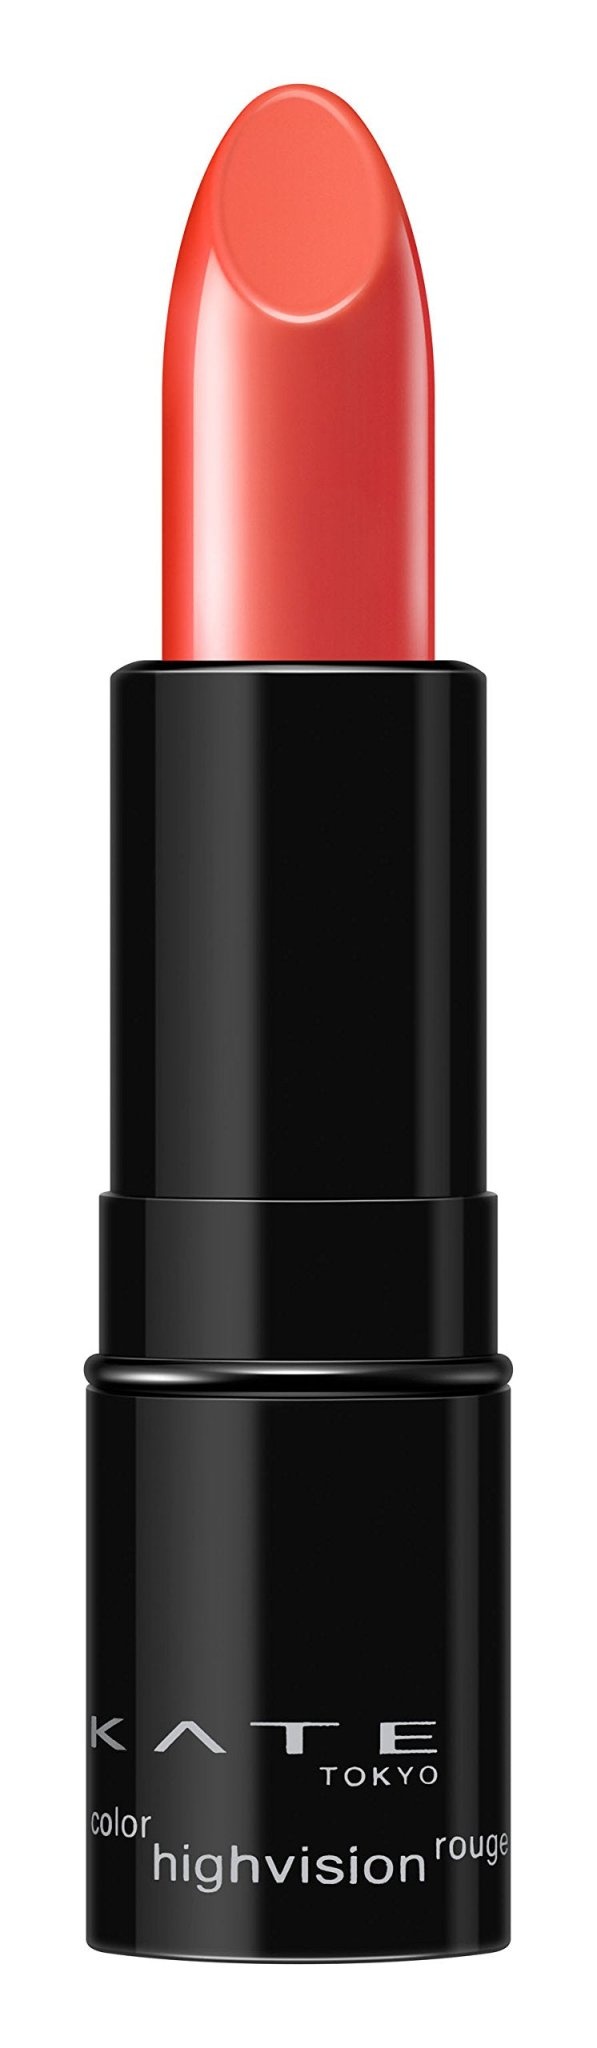
Kate High Vision Rouge Or-2 Intense Rouge Color Makeup
Details: Brand: Kate Weight: 20g
Brand: Kate
Category: Health & Beauty > Personal Care > Cosmetics > Makeup